The Birth of a Nation

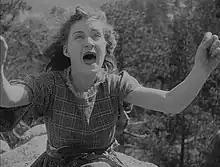
The scene where Flora flees into the forest "(pictured)" pursued by the black character Gus moved a viewer to fire shots at the screen to help her.

Jane Addams, an American social worker and social reformer, and the founder of Hull House, voiced her reaction to the film in an interview published by the "New York Post" on March 13, 1915, just ten days after the film was released. She stated that "One of the most unfortunate things about this film is that it appeals to race prejudice upon the basis of conditions of half a century ago, which have nothing to do with the facts we have to consider to-day. Even then it does not tell the whole truth. It is claimed that the play is historical: but history is easy to misuse." In New York, Rabbi Stephen Samuel Wise told the press after seeing "The Birth of a Nation" that the film was "an indescribable foul and loathsome libel on a race of human beings". In Boston, Booker T. Washington wrote a newspaper column asking readers to boycott the film, while the civil rights activist William Monroe Trotter organized demonstrations against the film, which he predicted was going to worsen race relations. On Saturday, April 10, and again on April 17, Trotter and a group of other blacks tried to buy tickets for the show's premiere at the Tremont Theater and were refused. They stormed the box office in protest, 260 police on standby rushed in, and a general melee ensued. Trotter and ten others were arrested. The following day a huge demonstration was staged at Faneuil Hall. In Washington D.C, the Reverend Francis James Grimké published a pamphlet entitled "Fighting a Vicious Film" that challenged the historical accuracy of "The Birth of a Nation" on a scene-by-scene basis.